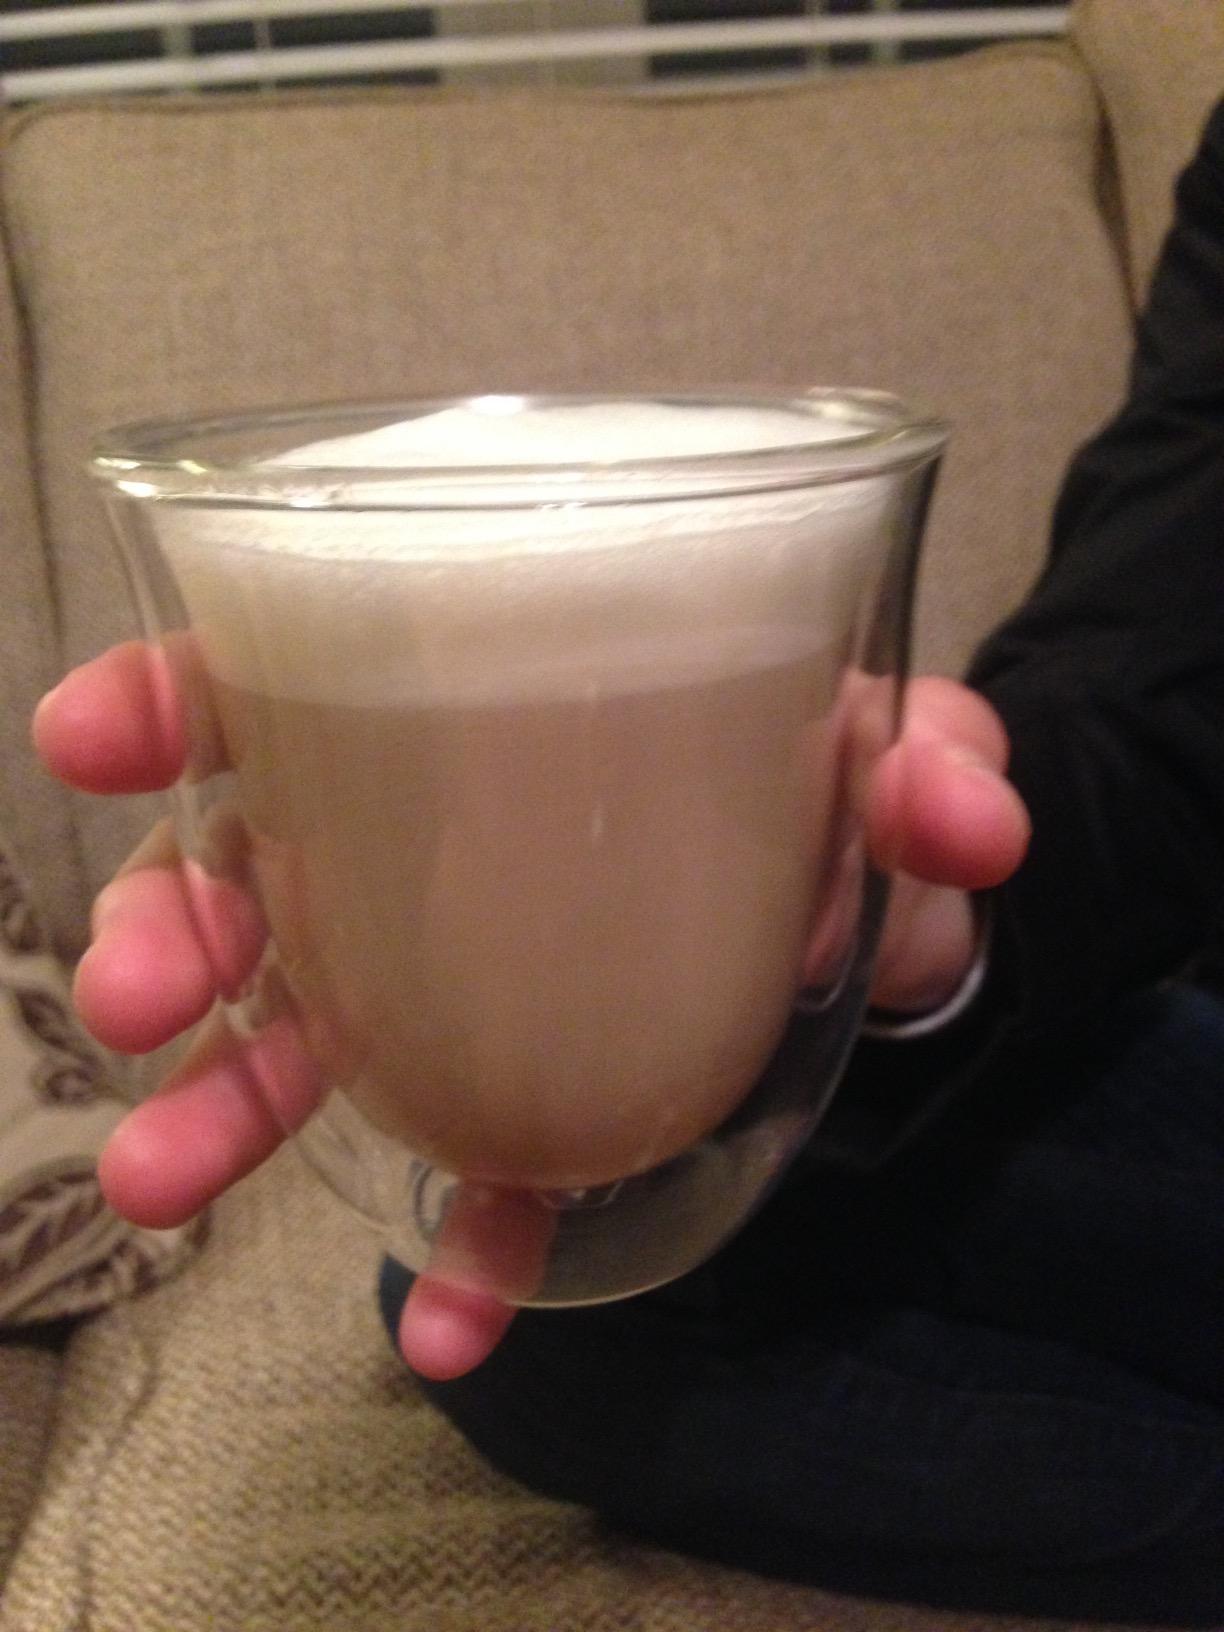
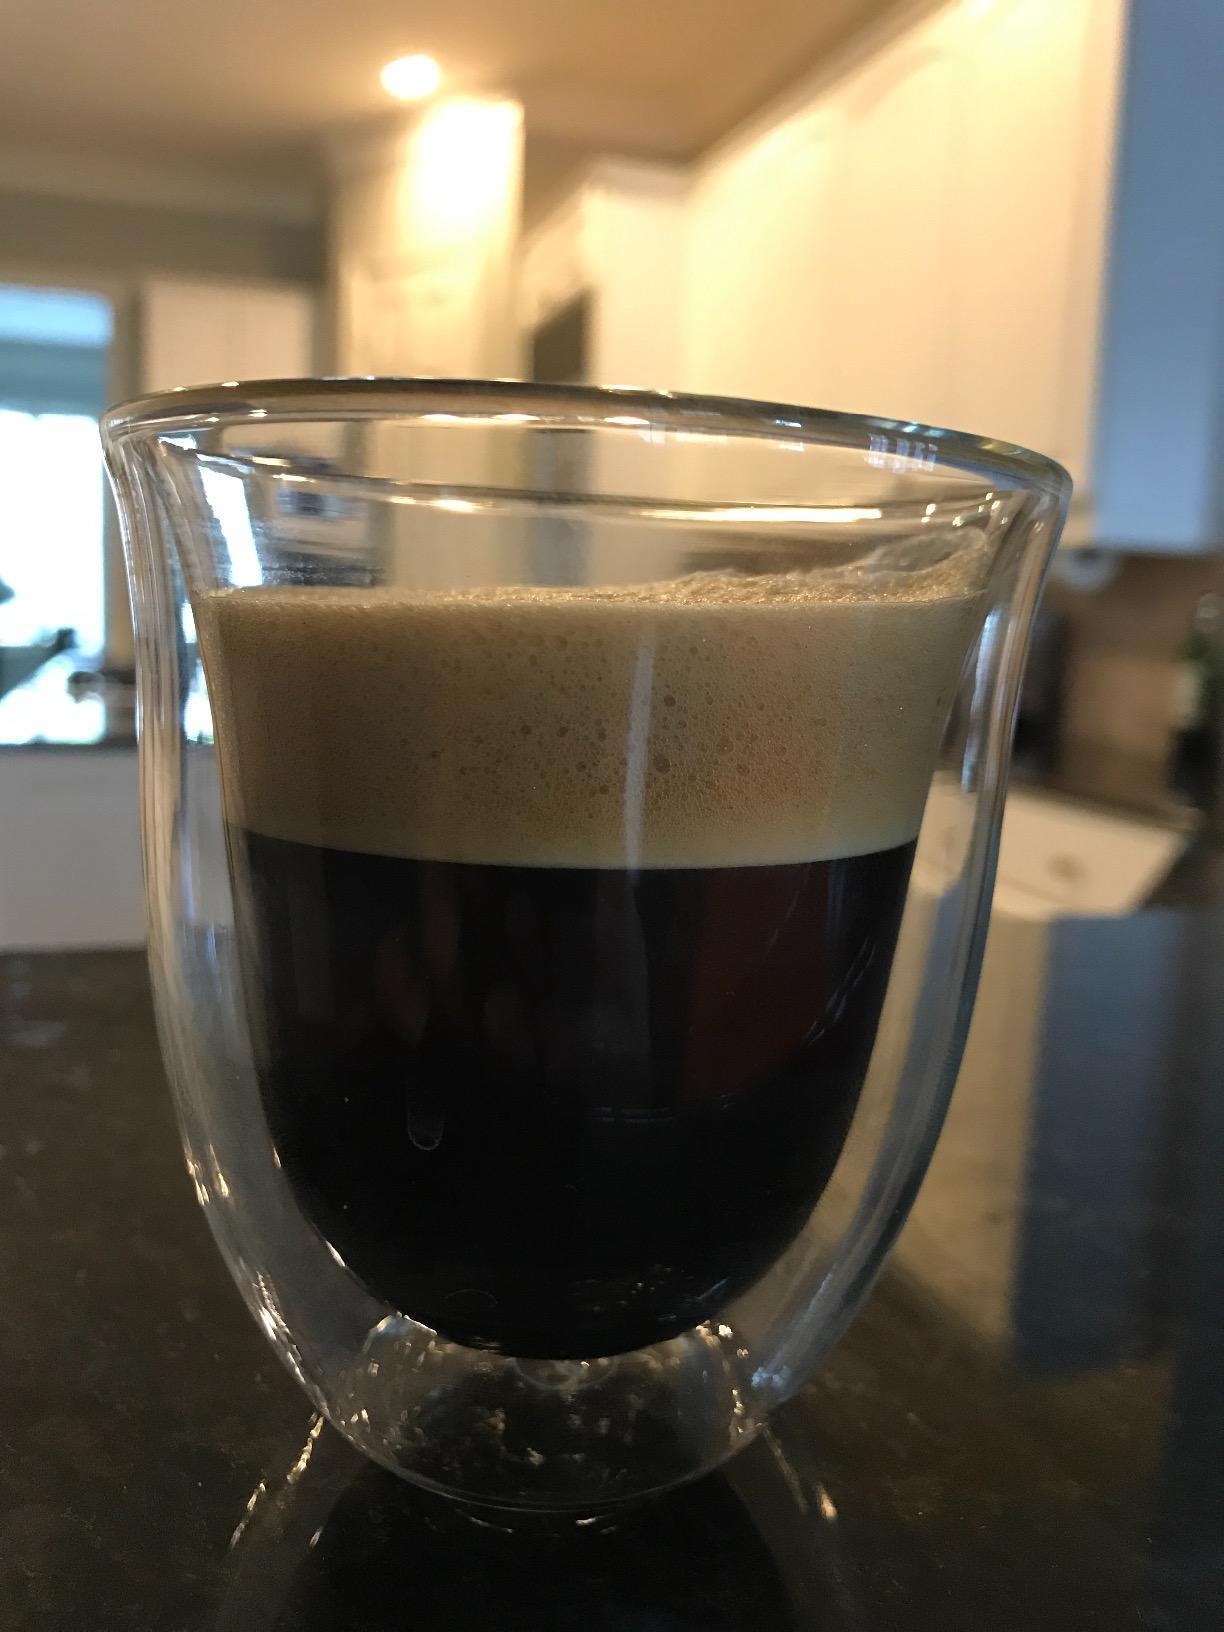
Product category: items_mug
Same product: yes